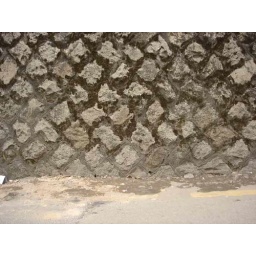
One of the thousands of stone walls in Korea.